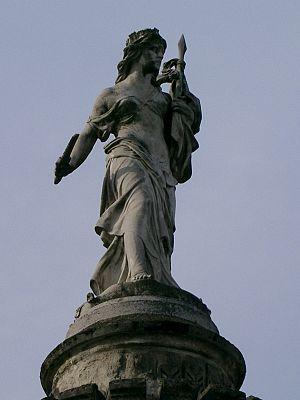
La Place du 30 octobre et de la Légion d'Honneur est une place du centre-ville de Dijon, à la périphérie de son secteur sauvegardé.
Jean-Baptiste Paul Cabet, né à Nuits-Saint-Georges le 1ᵉʳ février 1815 et mort à Paris le 23 octobre 1876, est un sculpteur français.